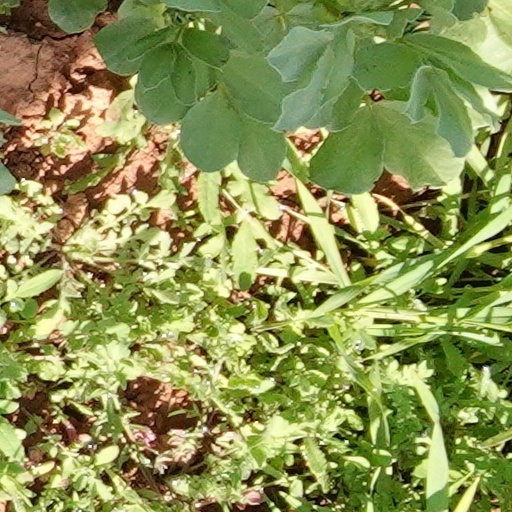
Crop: wheat